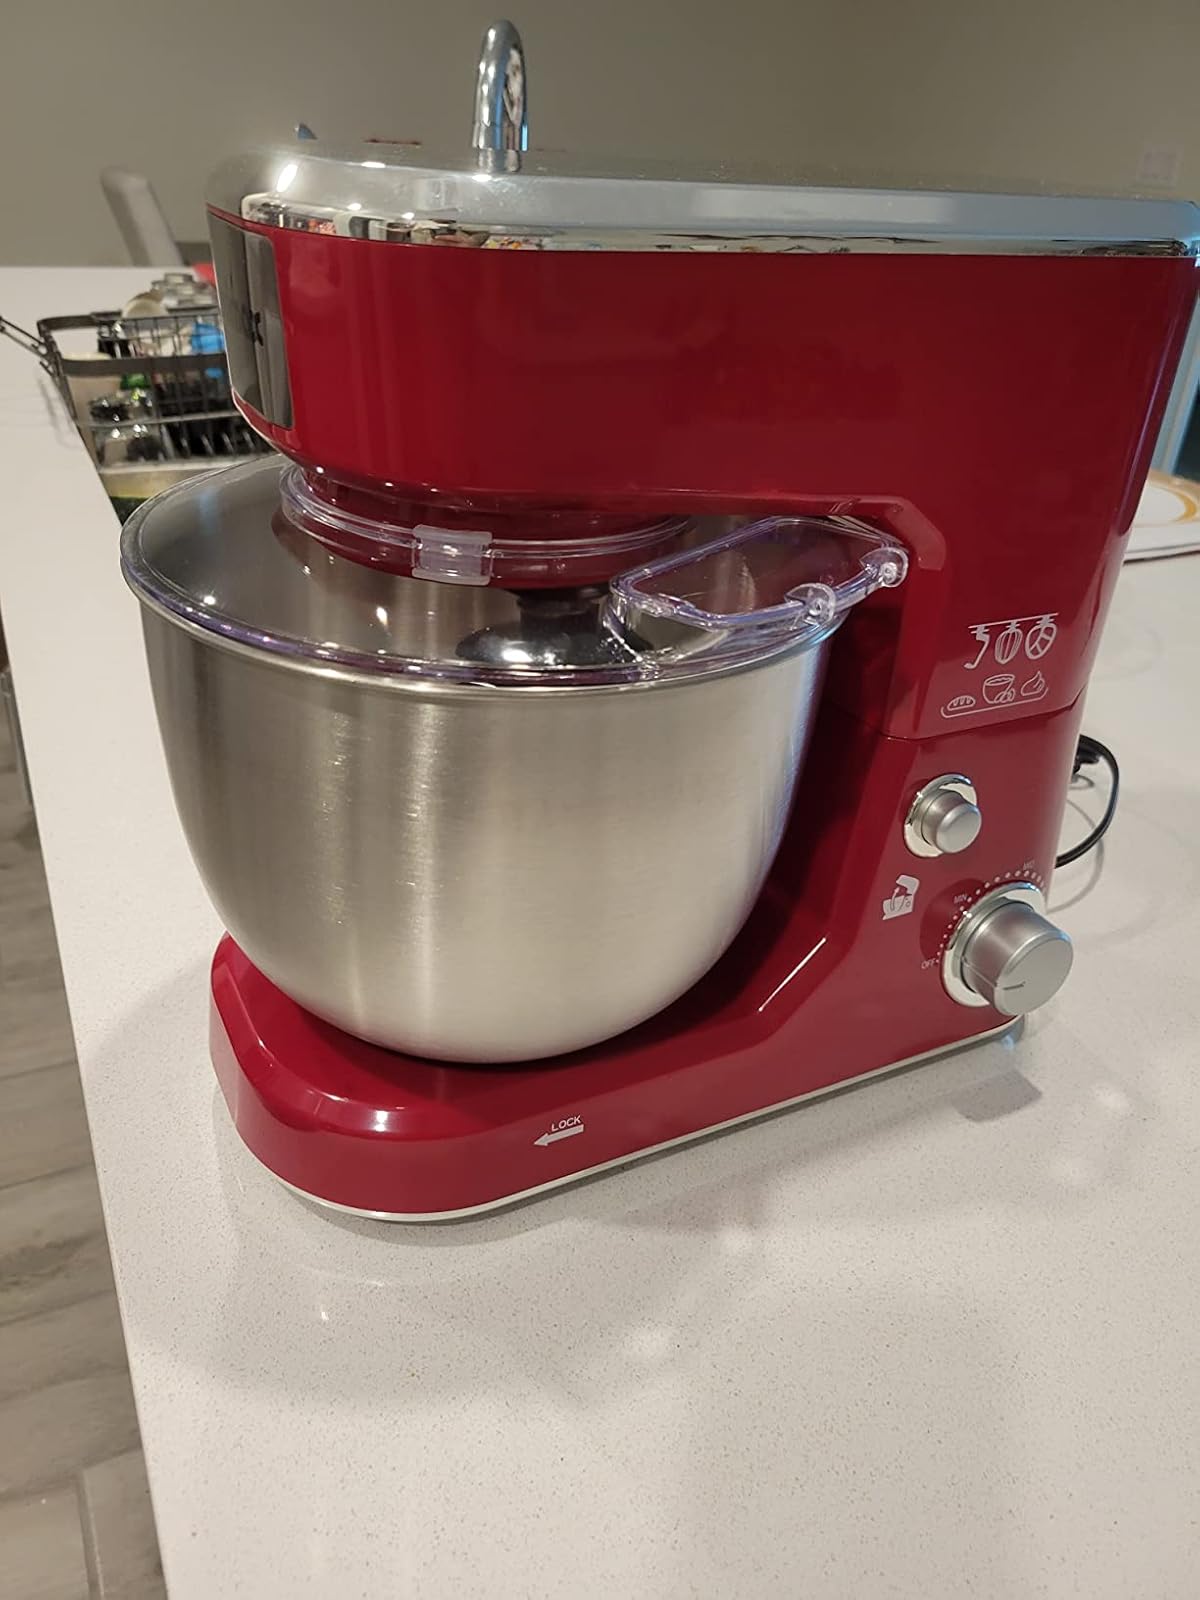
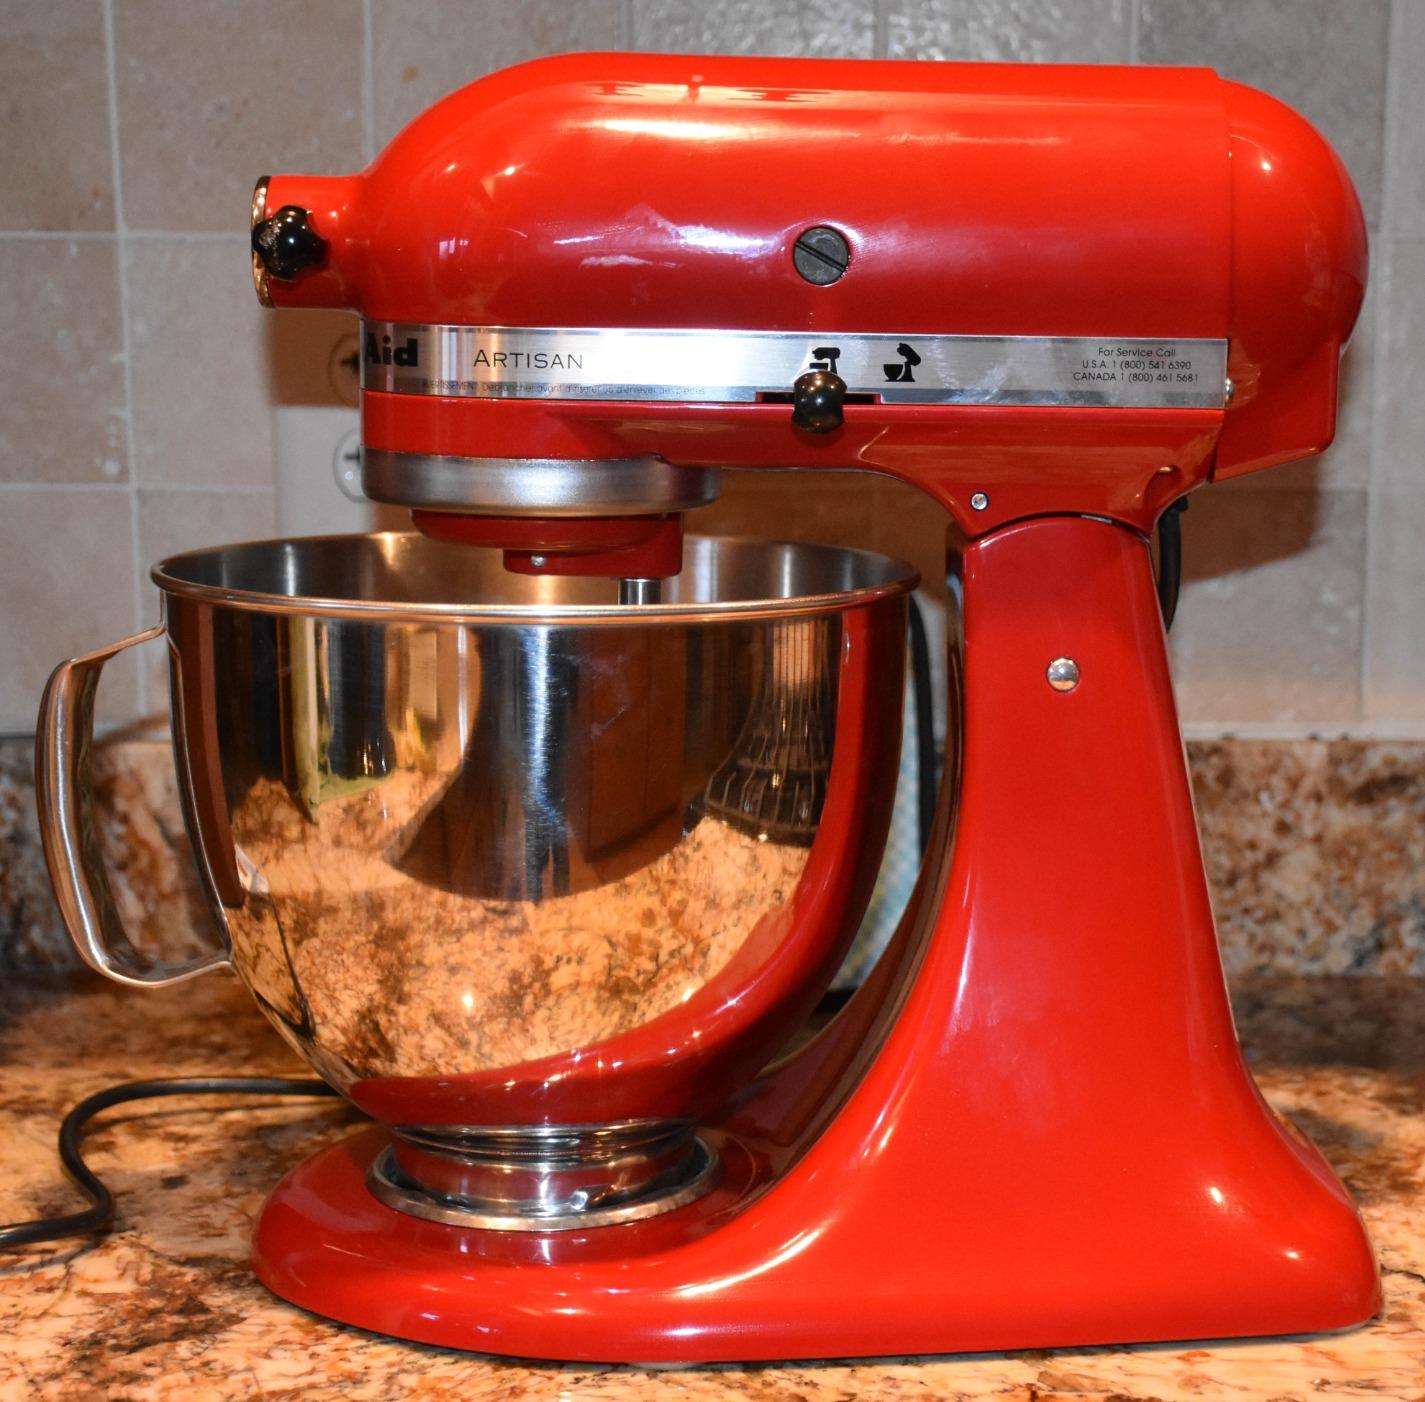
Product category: items_mixer
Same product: no